Mousa Esmaeilpour

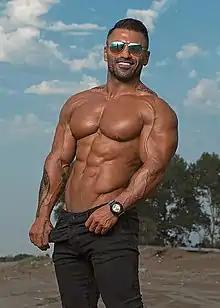
Esmaeilpour in 2020

Mousa Esmaeilpour Karimi is an Iranian professional bodybuilder and coach. He participated in different IFBB Competitions and he won different medals. He is currently the coach of Iran's national bodybuilding team and has won many honors.